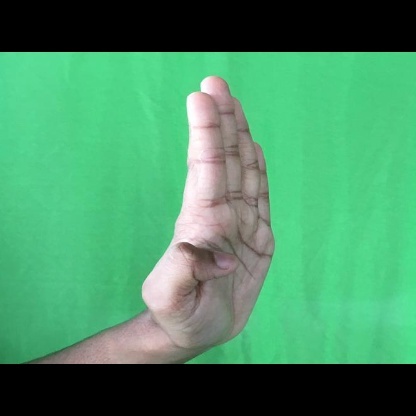
Mudra: Pathaka